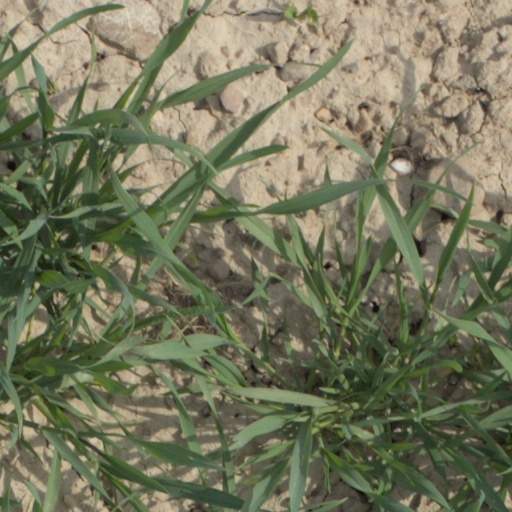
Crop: wheat